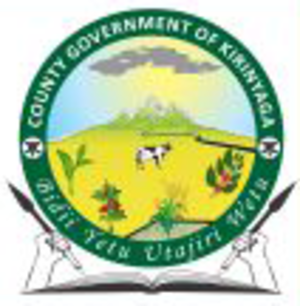
Le comté de Kirinyaga est un comté de l'ancienne province centrale du Kenya. Sa capitale est Kutus et sa plus grande ville est Wanguru. En 2019, le comté comptait une population de 610 411 habitants et une superficie de 1 205,4 km². Le comté est bordé à l'est et au sud par le comté d'Embu, au sud par une petite partie du comté de Machakos, au sud-ouest par le Comté de Muranga et au nord-ouest par le comté de Nyeri.